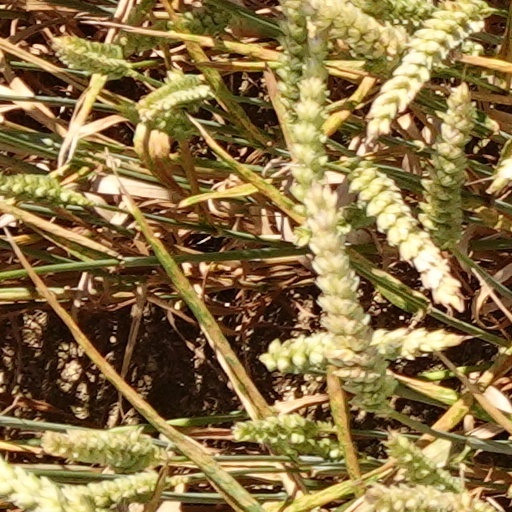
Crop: wheat